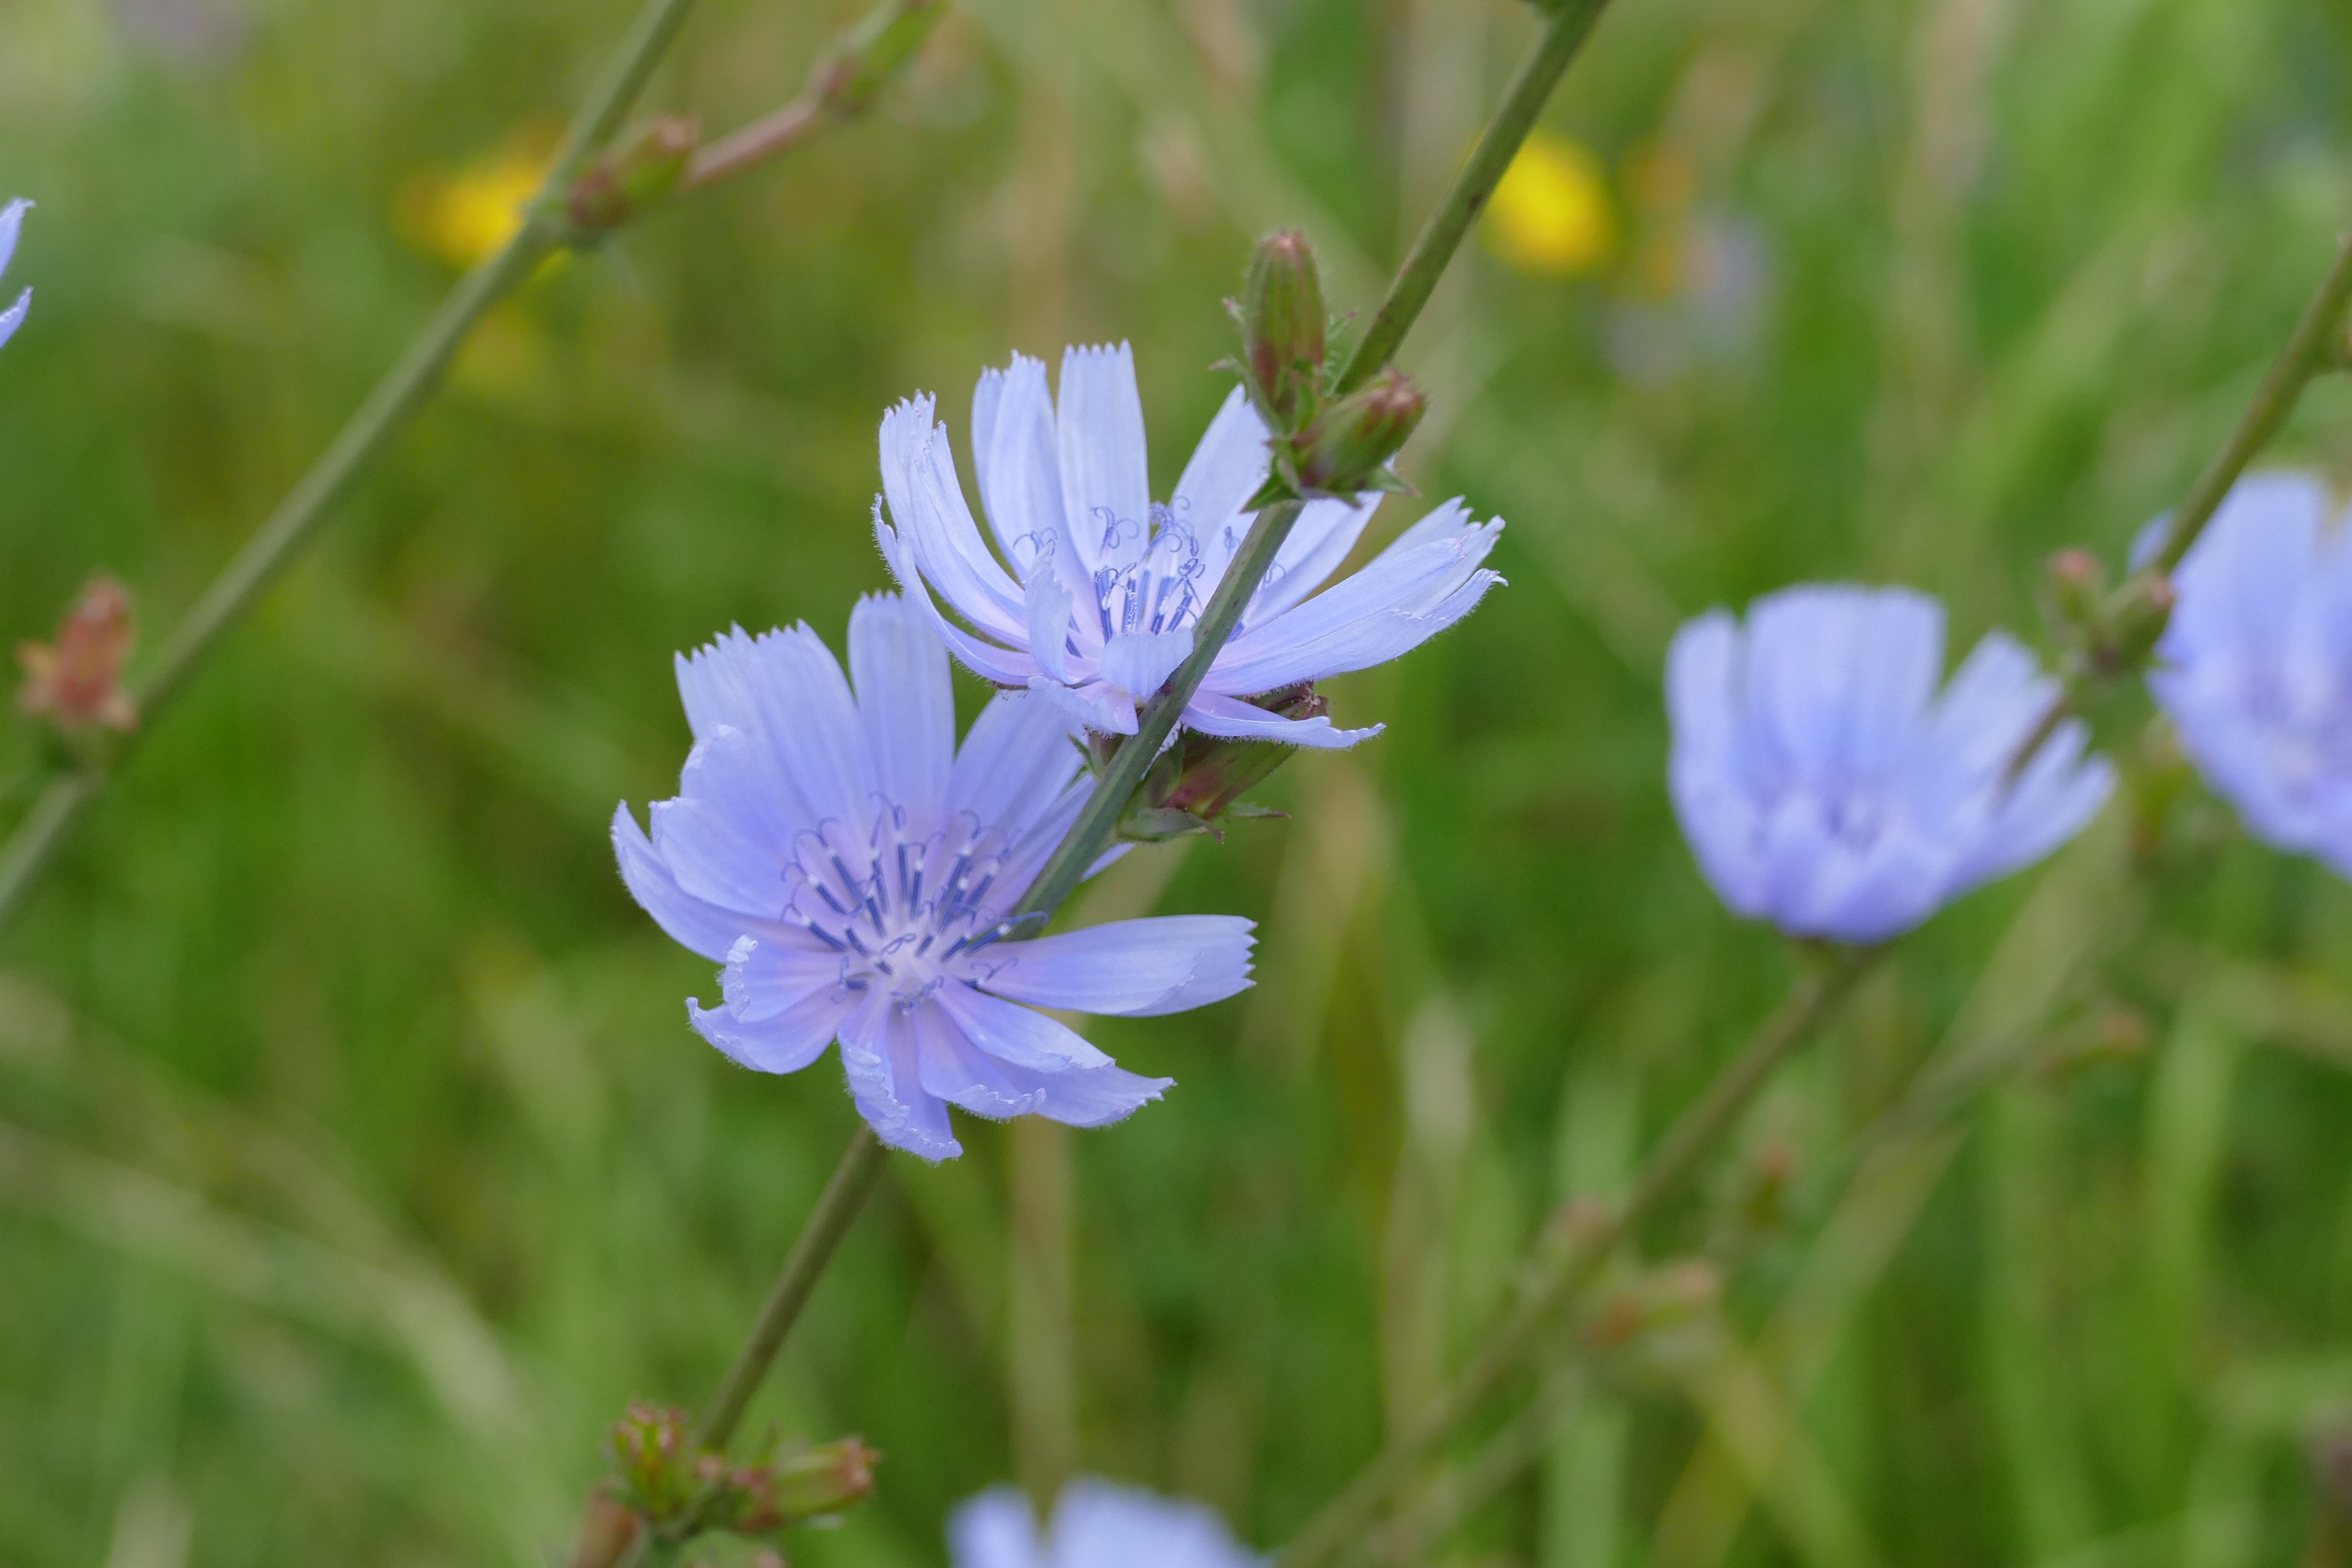
nature, blossom, plant, field, meadow, flower, food, herb, produce, vegetable, botany, blue, flora, blue flower, wildflower, flowers, chicory, macro photography, flowering plant, herbaceous plant, land plant, leaf vegetable